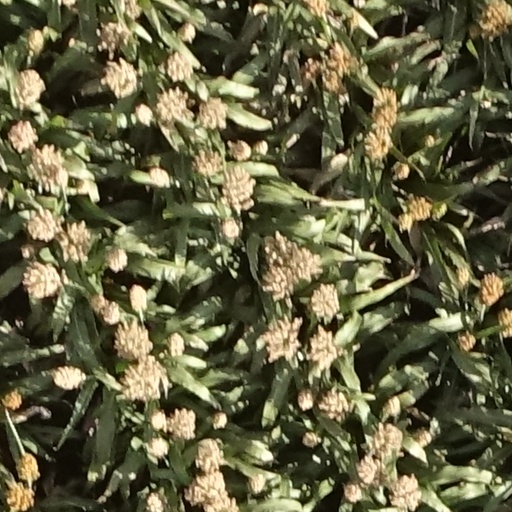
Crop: sorghum